Jerry Slijngard

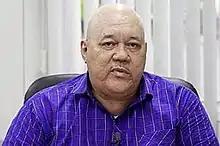

Jerry Slijngard is a Surinamese Army colonel and public official. In 2003, he was appointed to head the National Coordination Centre for Emergency Management (NCCR).